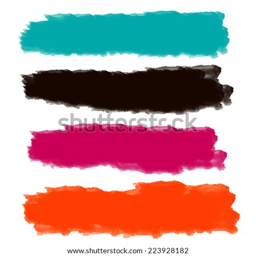
set watercolor colorful lines , paint stains isolated on a white background .